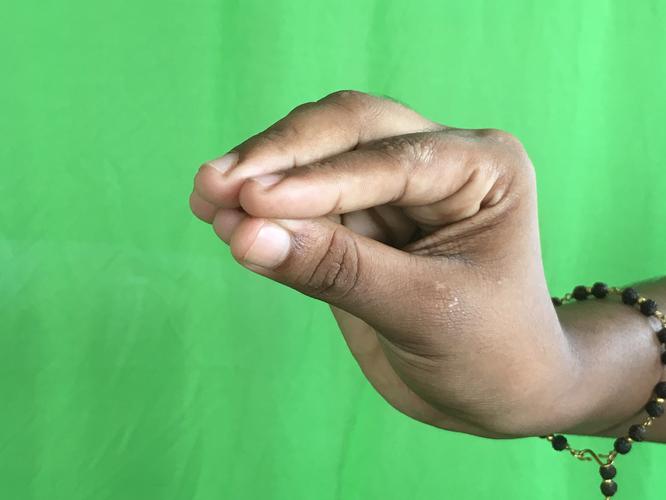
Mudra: Mukulam
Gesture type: single_hand